Yedigöller National Park

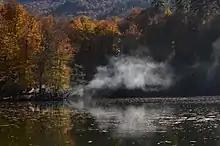
Colourful flora in the park

The vegetation consists of beech trees, oaks, hornbeams, firs, elms, hazel nuts, spruces, alders, lime trees, black pines and Scotch pines.